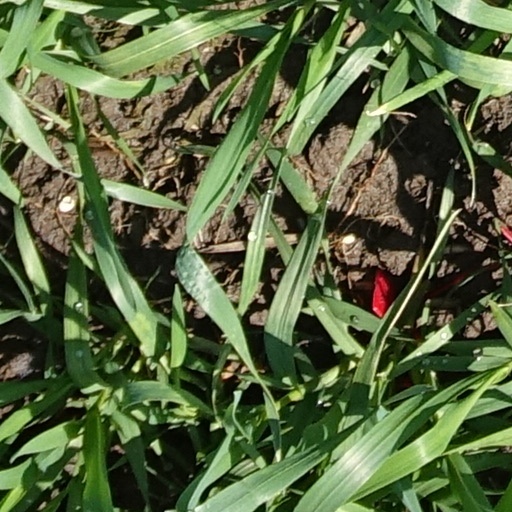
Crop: wheat